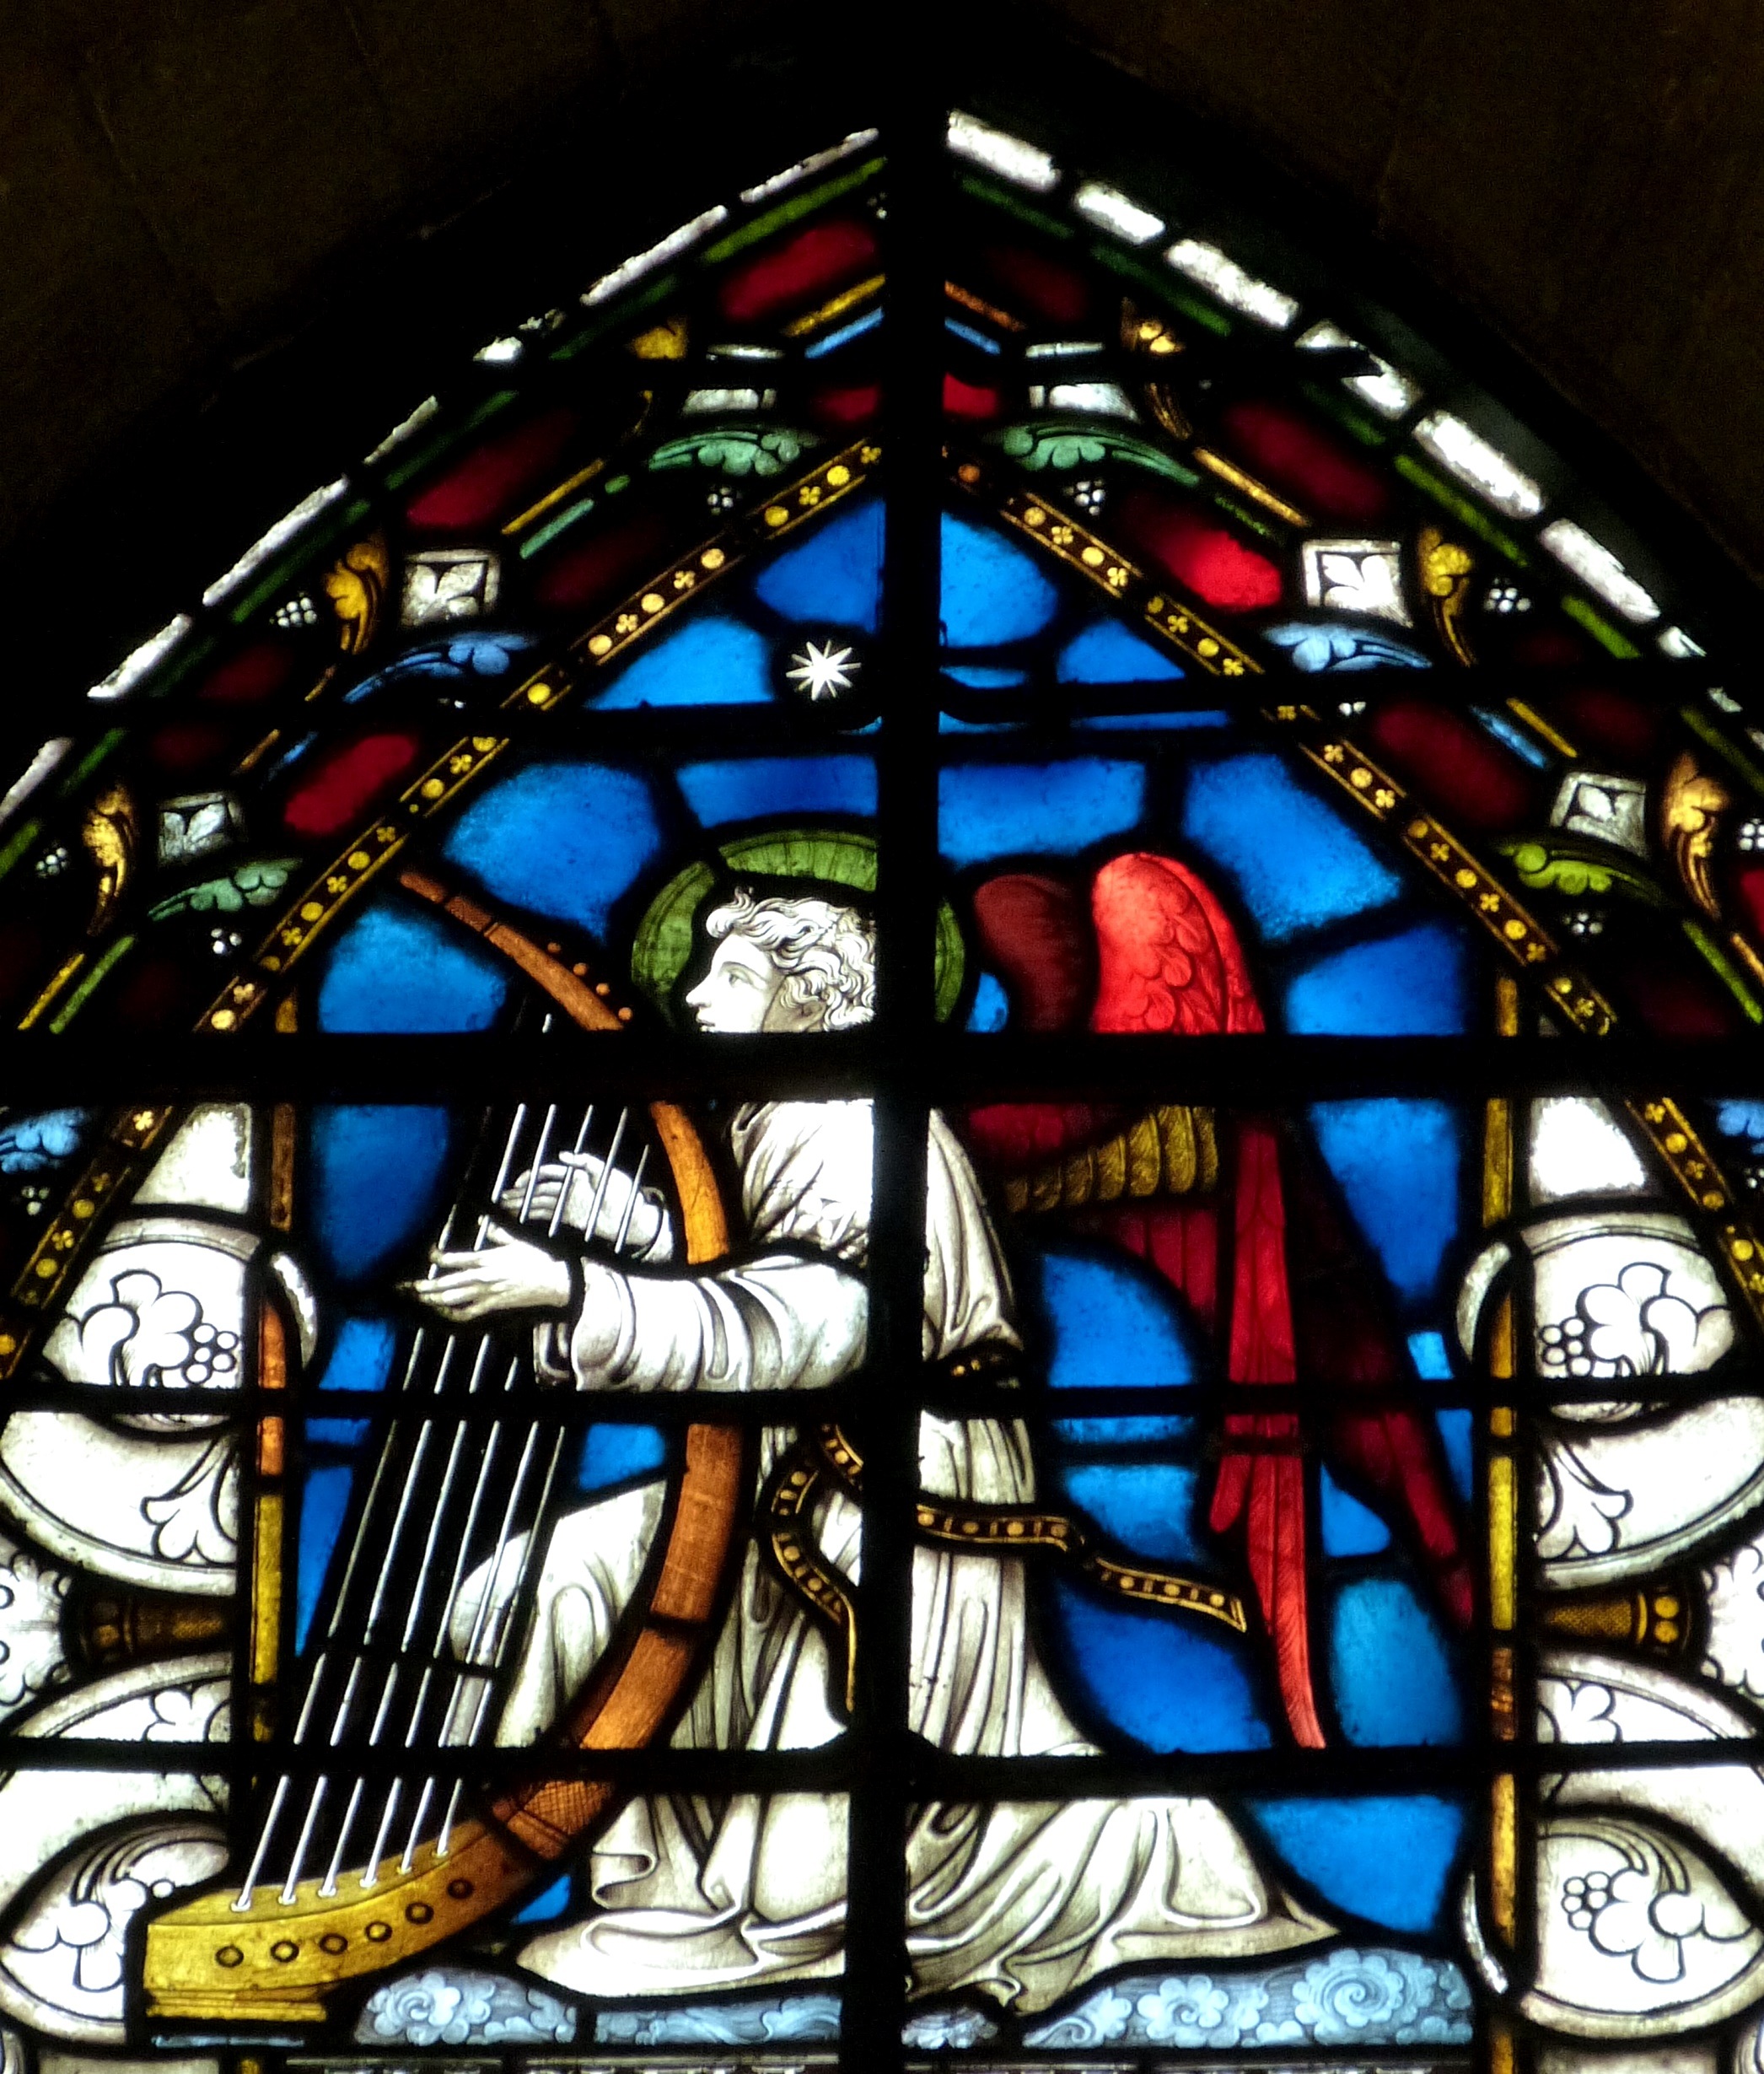
music, window, glass, instrument, church, material, stained glass, angel, symmetry, harp, christianity, image, church window, glass window